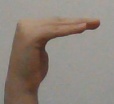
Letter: haa